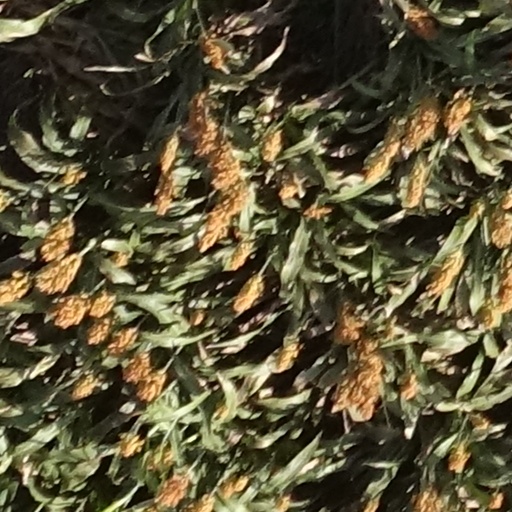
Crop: sorghum